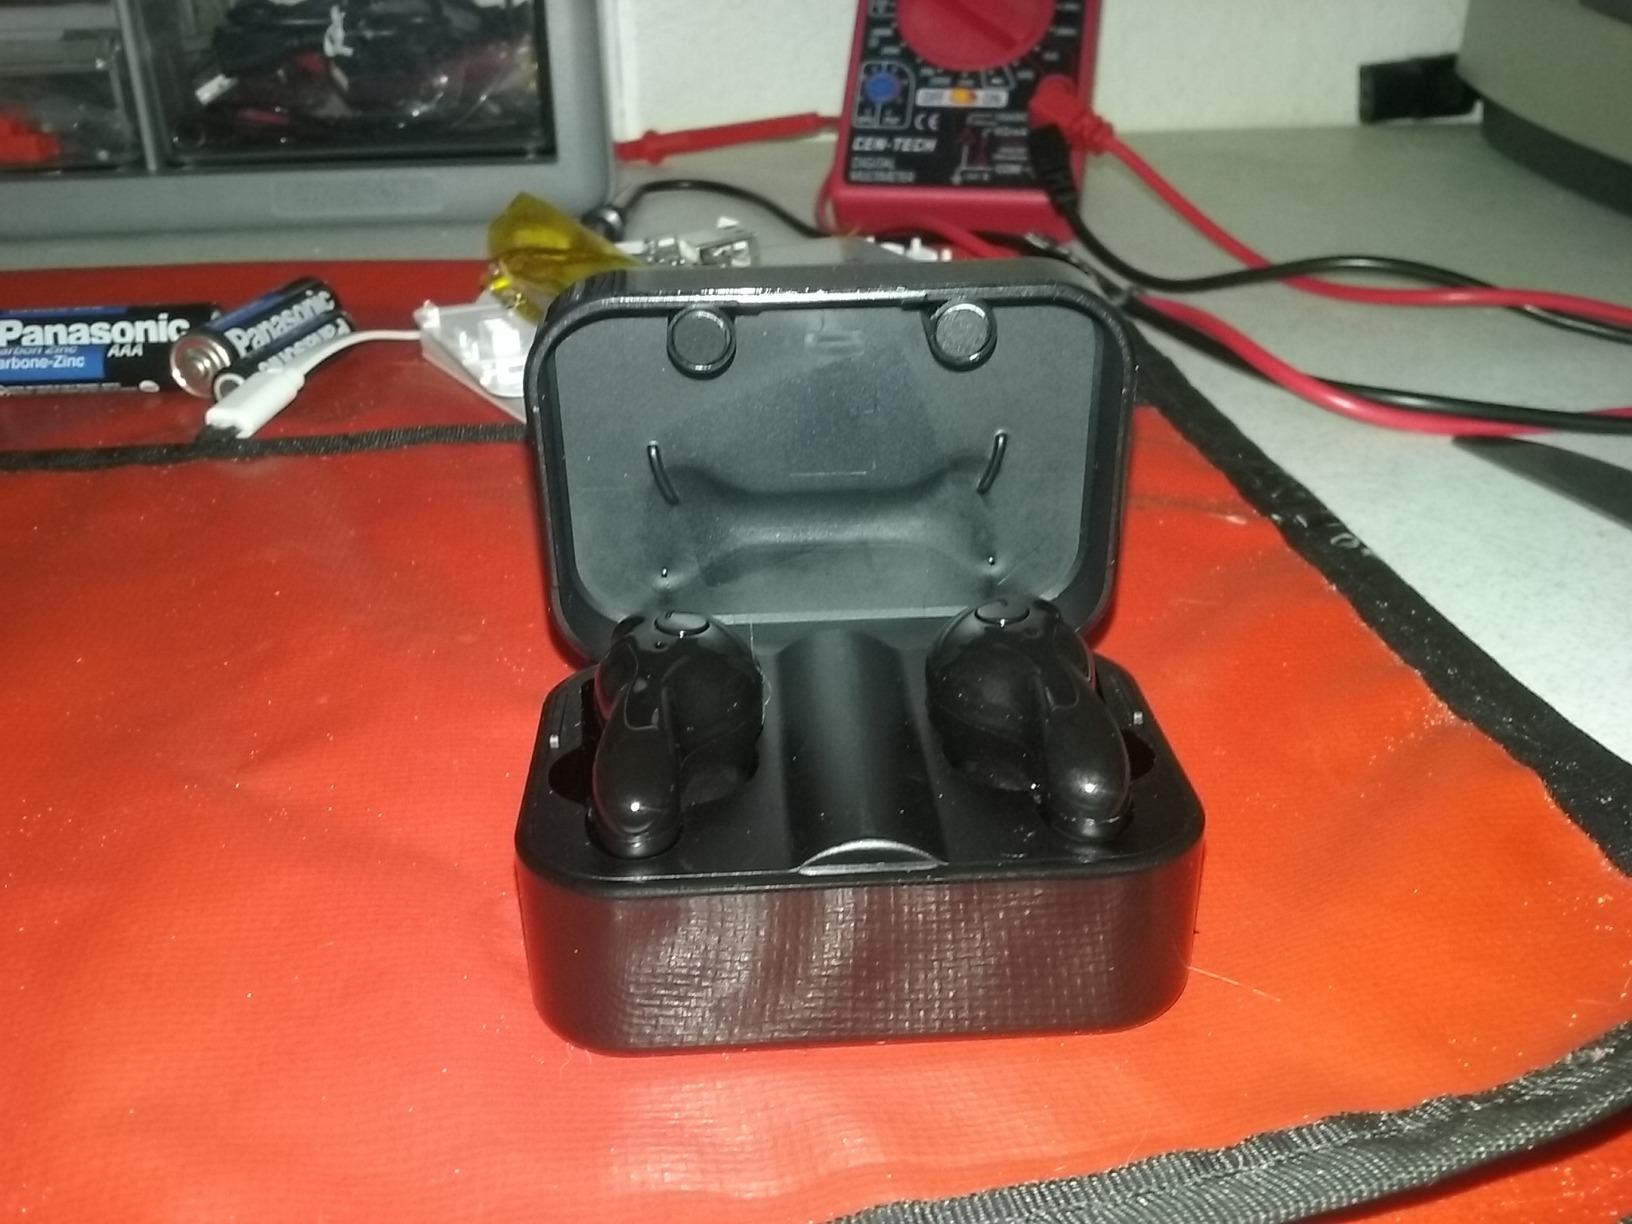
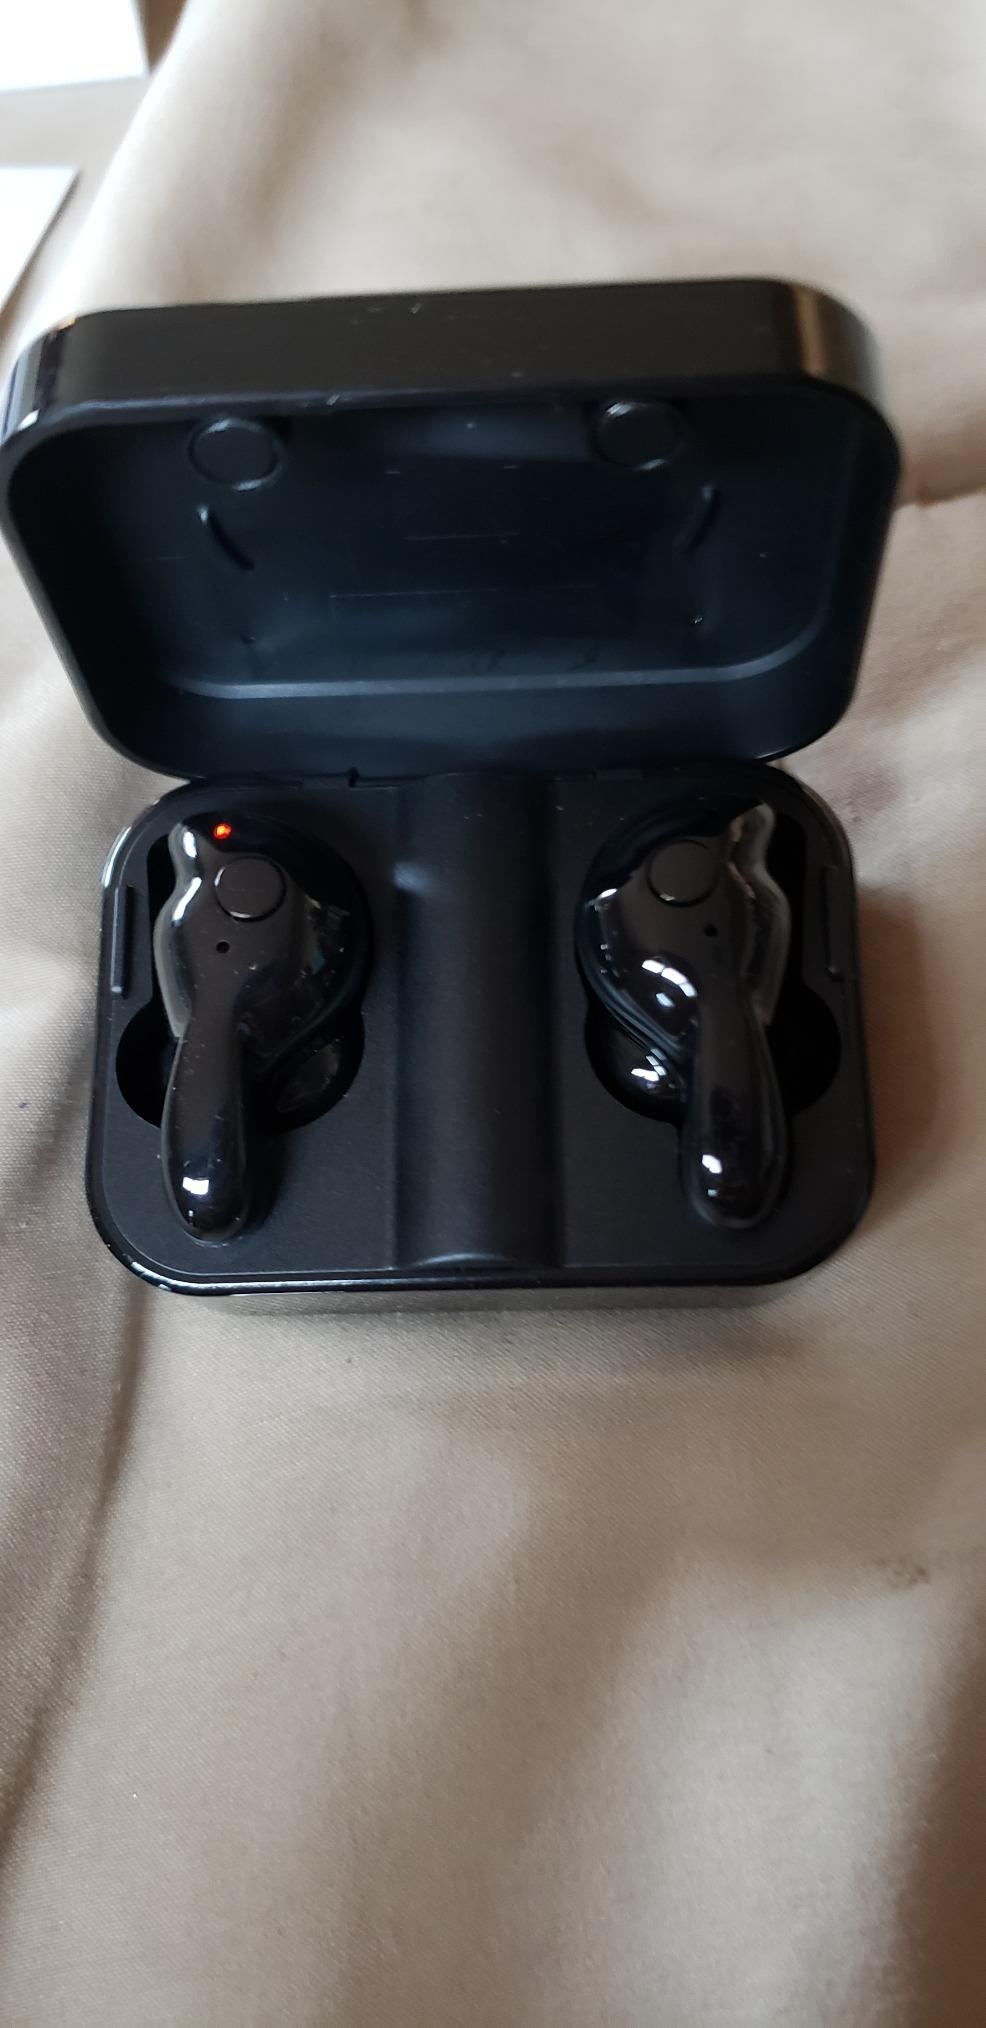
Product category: earbuds
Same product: yes